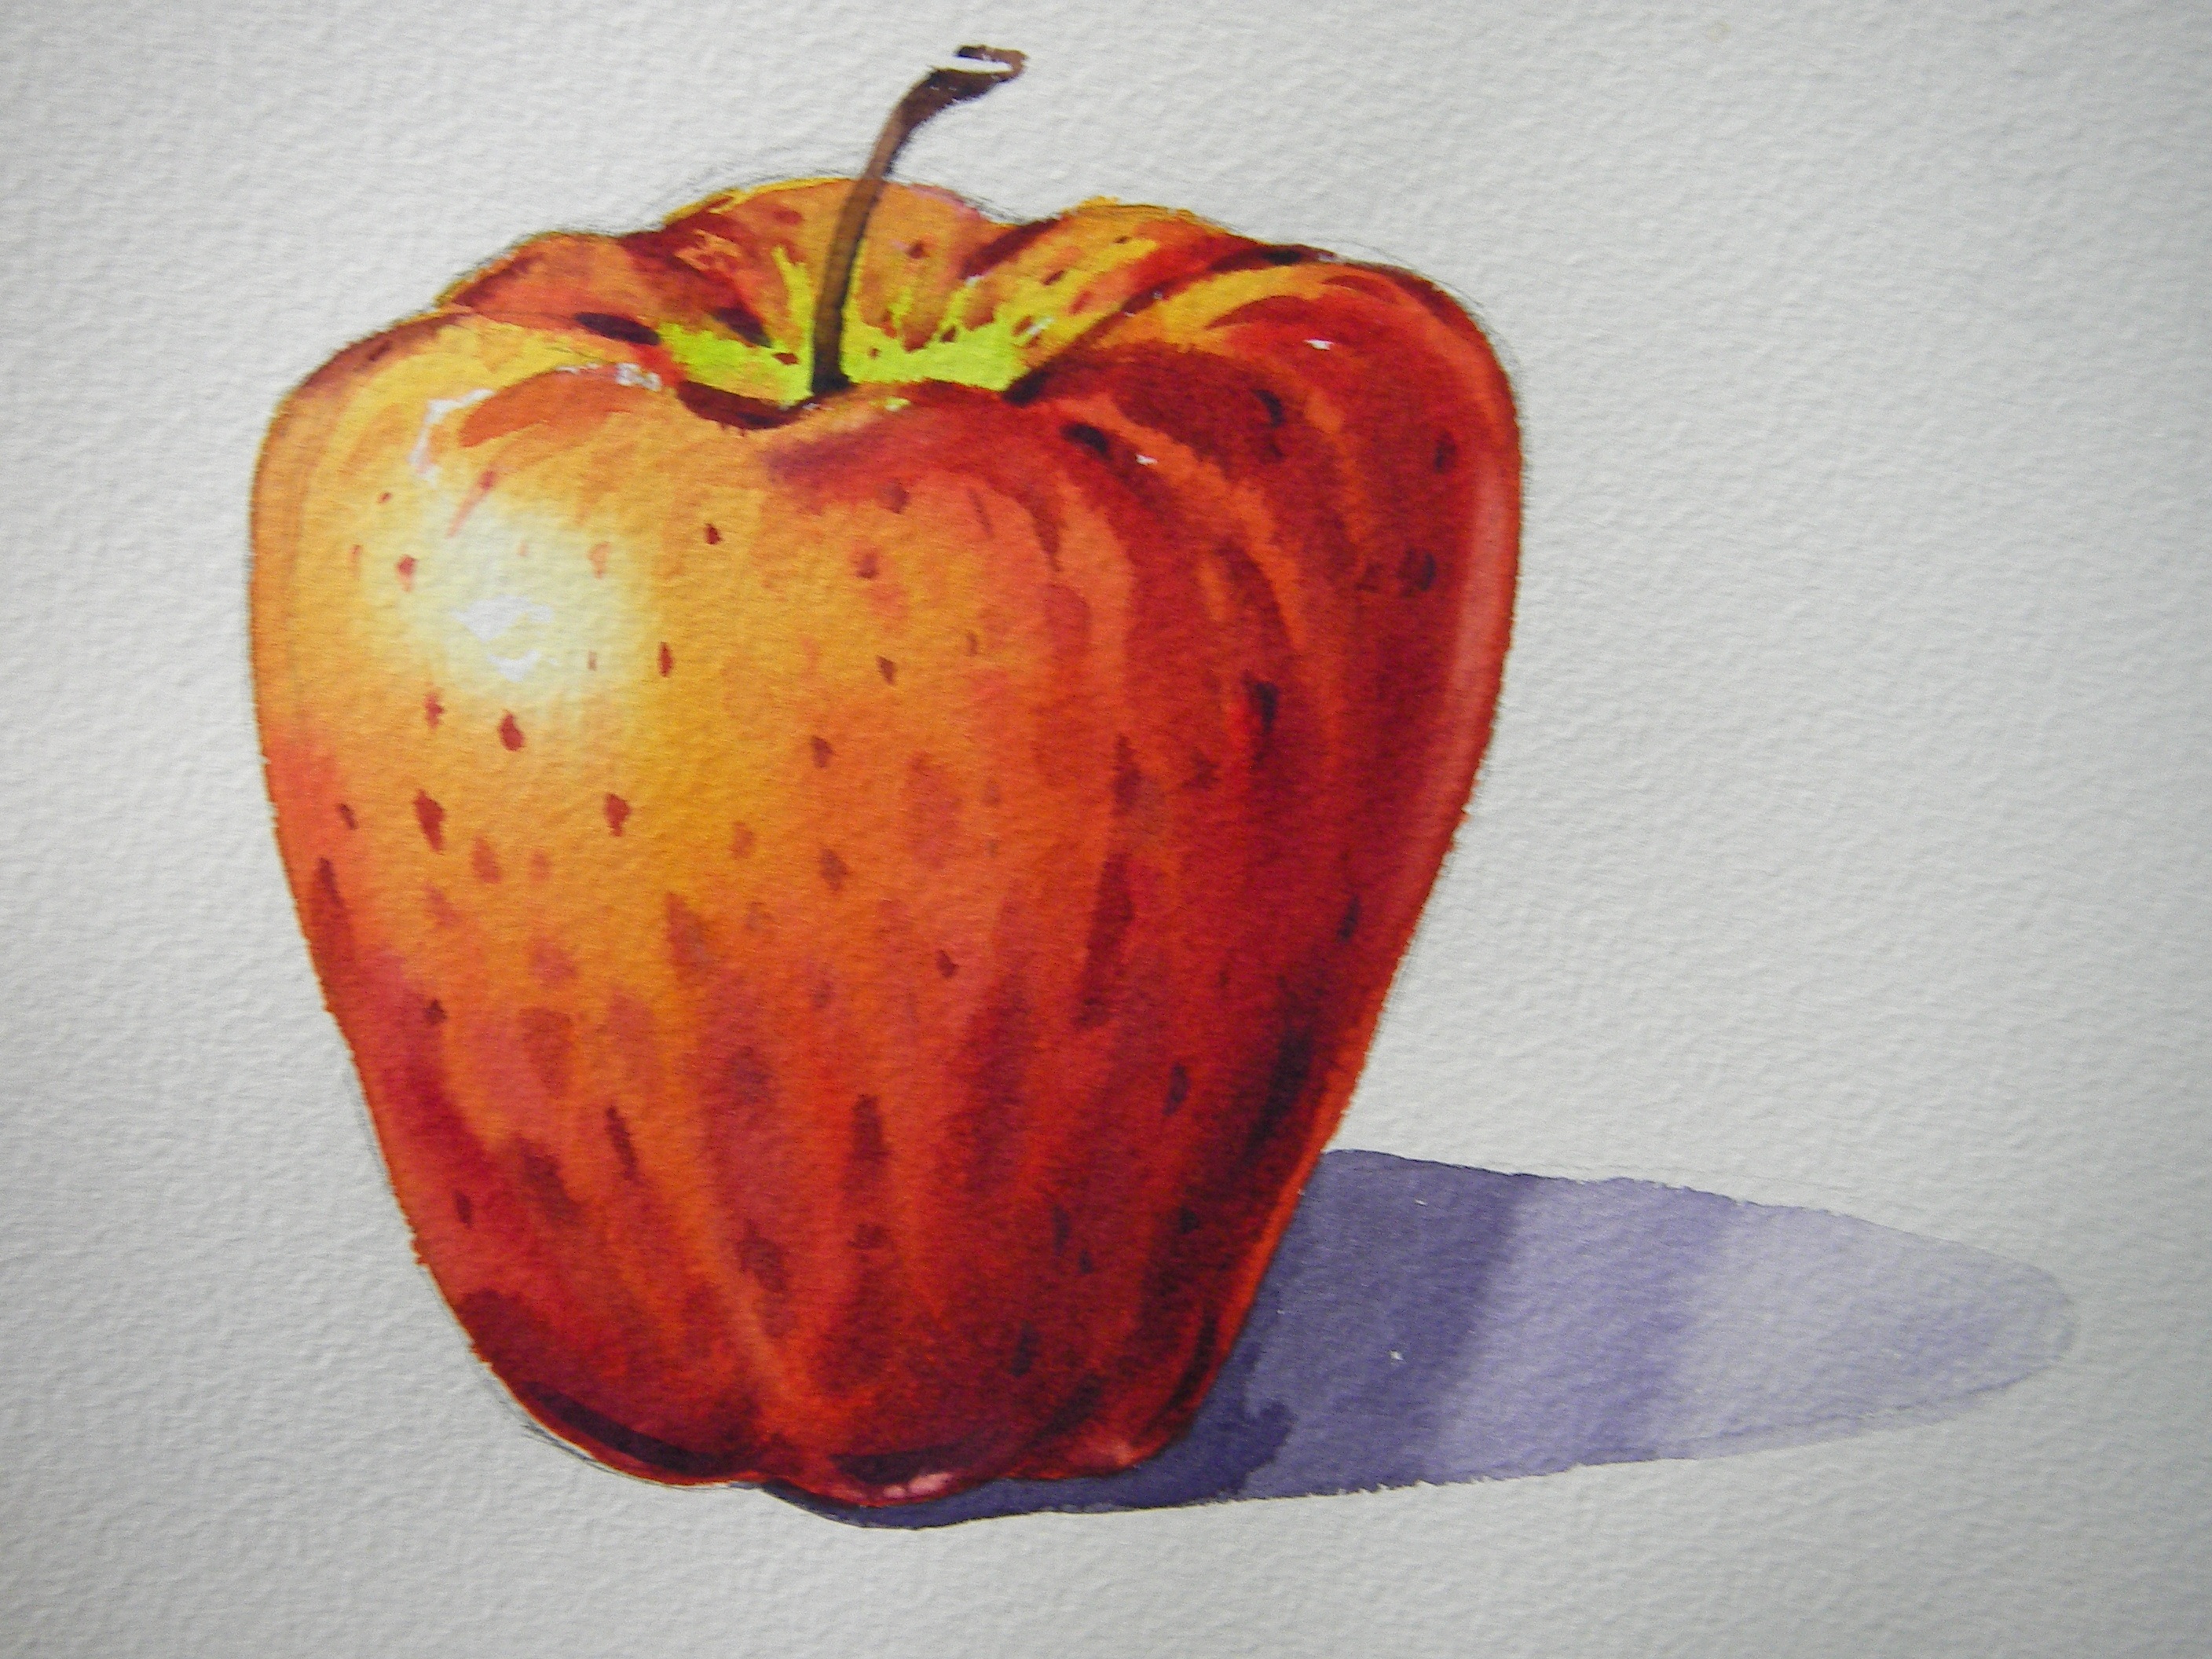
apple, plant, fruit, flower, food, red, produce, vegetable, painting, watercolor, illustration, organ, flowering plant, still life photography, land plant